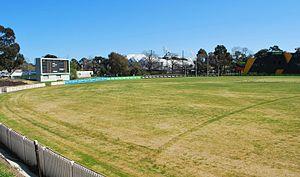
Richmond est une banlieue de Melbourne situé à 3 kilomètres au sud-est du quartier central des affaires. Au recensement de 2011, Richmond avait une population de 26 121 habitants et une superficie de 3,8 km². Elle fait partie de la ville de Yarra.